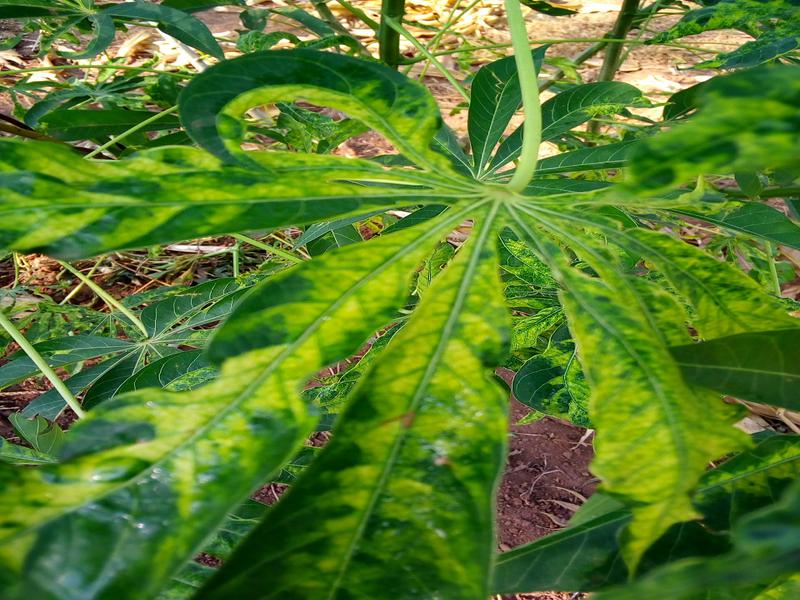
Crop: cassava
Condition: mosaic_disease